Bible society

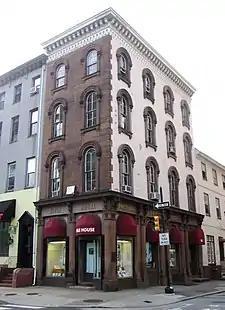
"Bible House", the headquarters of the Pennsylvania Bible Society, the oldest in the United States, founded in 1808

A Bible society is a non-profit organization, usually nondenominational in makeup, devoted to translating, publishing, and distributing the Bible at affordable prices. In recent years they also are increasingly involved in advocating its credibility and trustworthiness in contemporary cultural life. Traditionally Bible society editions contain scripture, without any doctrinal notes or comments, although they may include non-sectarian notes on alternate translations of words, or variations in the different available manuscripts.